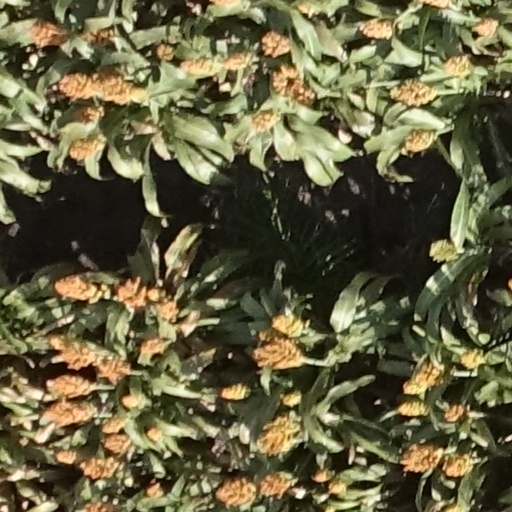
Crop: sorghum